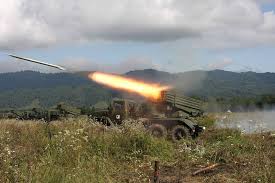
Label: Self Propelled Artillery